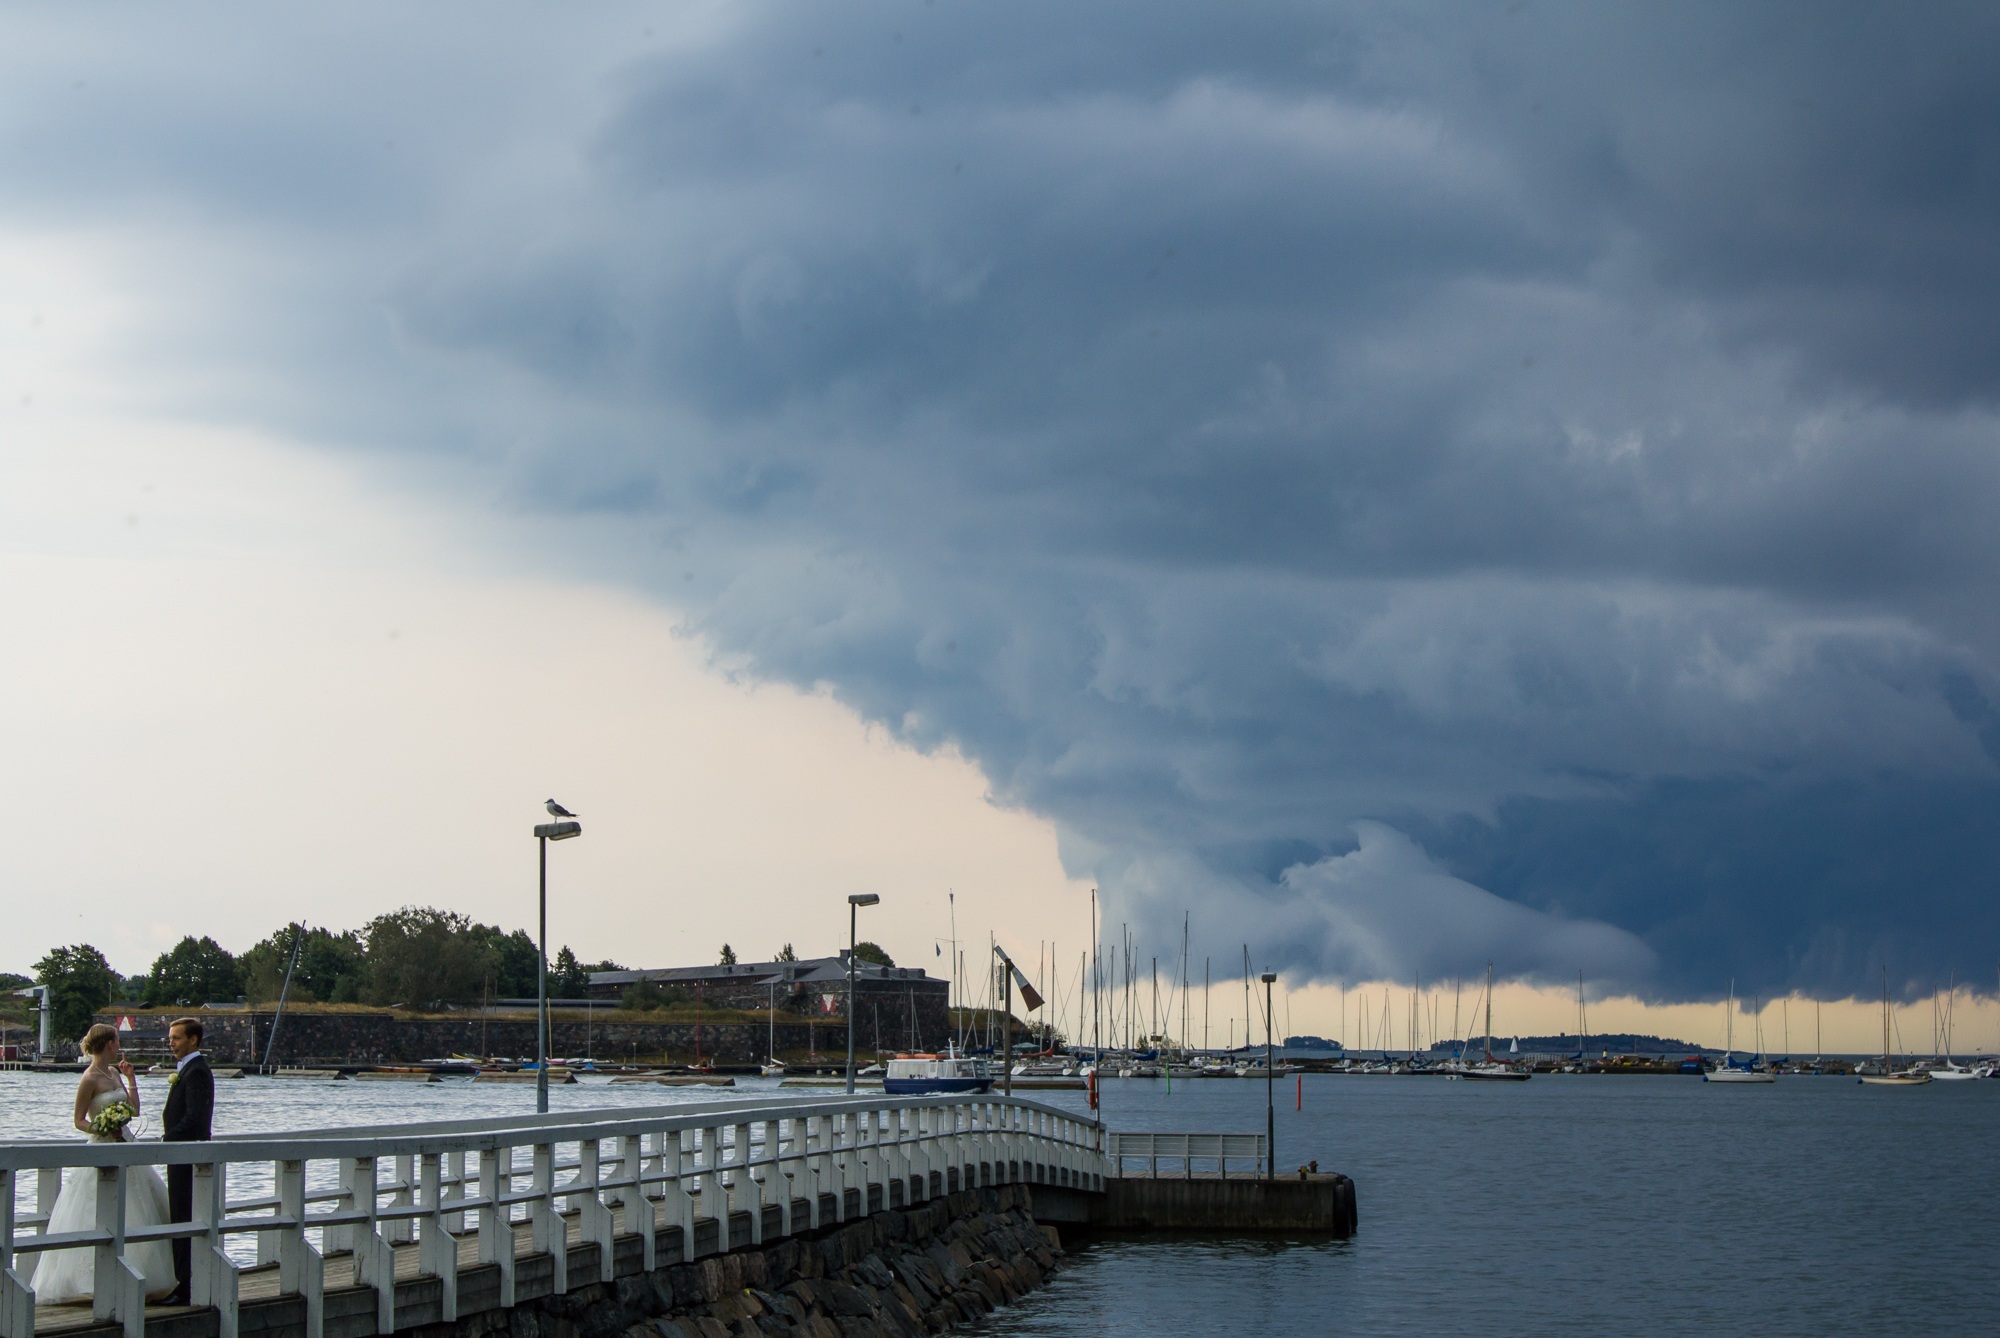
sea, coast, water, ocean, horizon, cloud, sky, wave, dusk, love, evening, reflection, vehicle, tower, weather, bay, couple, harbor, wedding, just married, waterway, thunderstorm, pierce, sweethearts, meteorological phenomenon